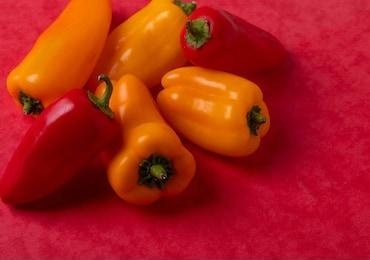
Label: capsicum